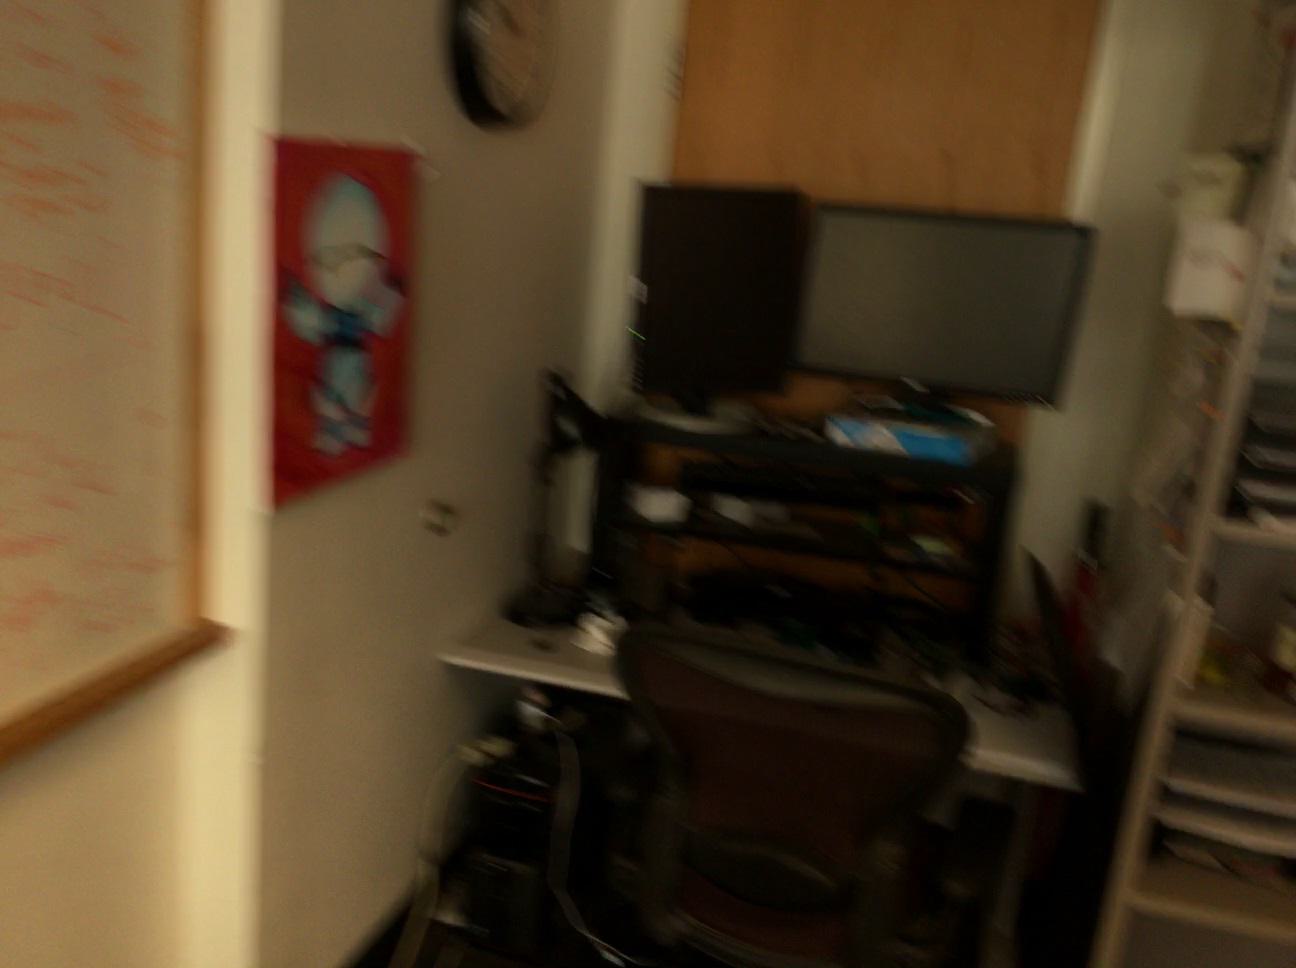
Question: Is the window left of the computer from the second object's perspective? Final answer should be yes or no.
Answer: Yes